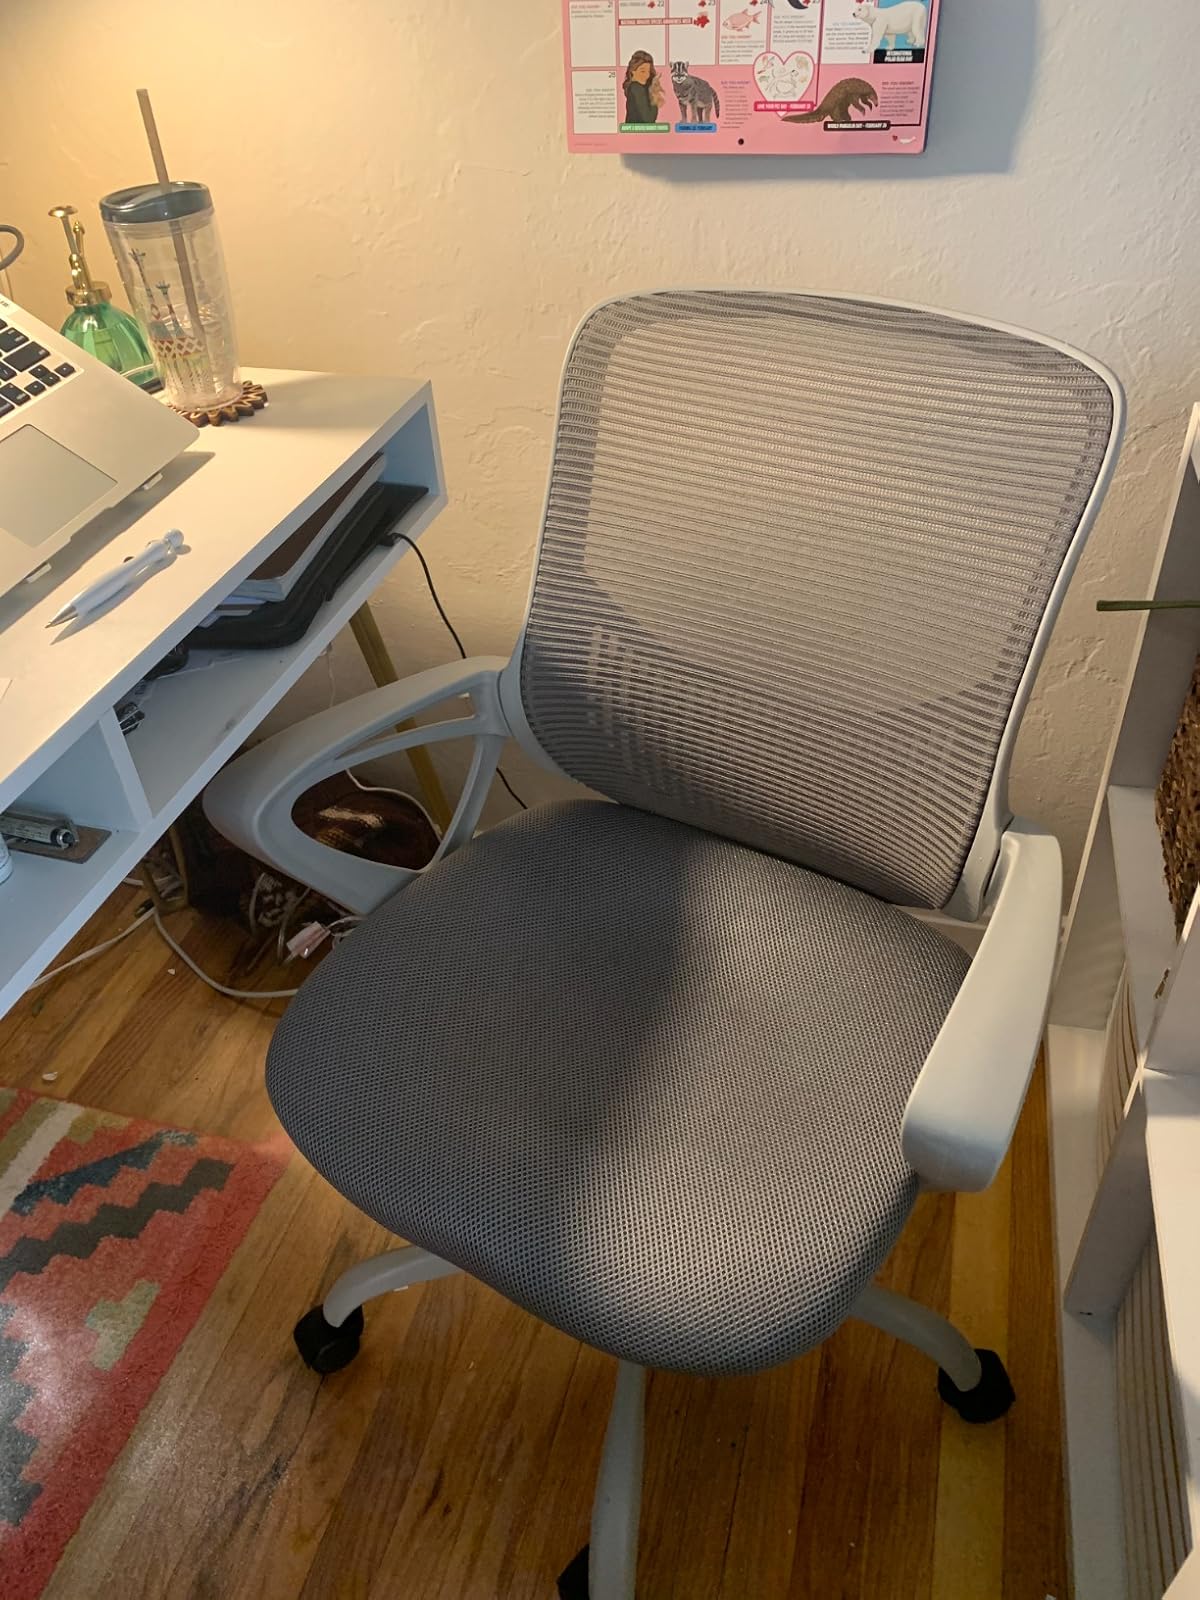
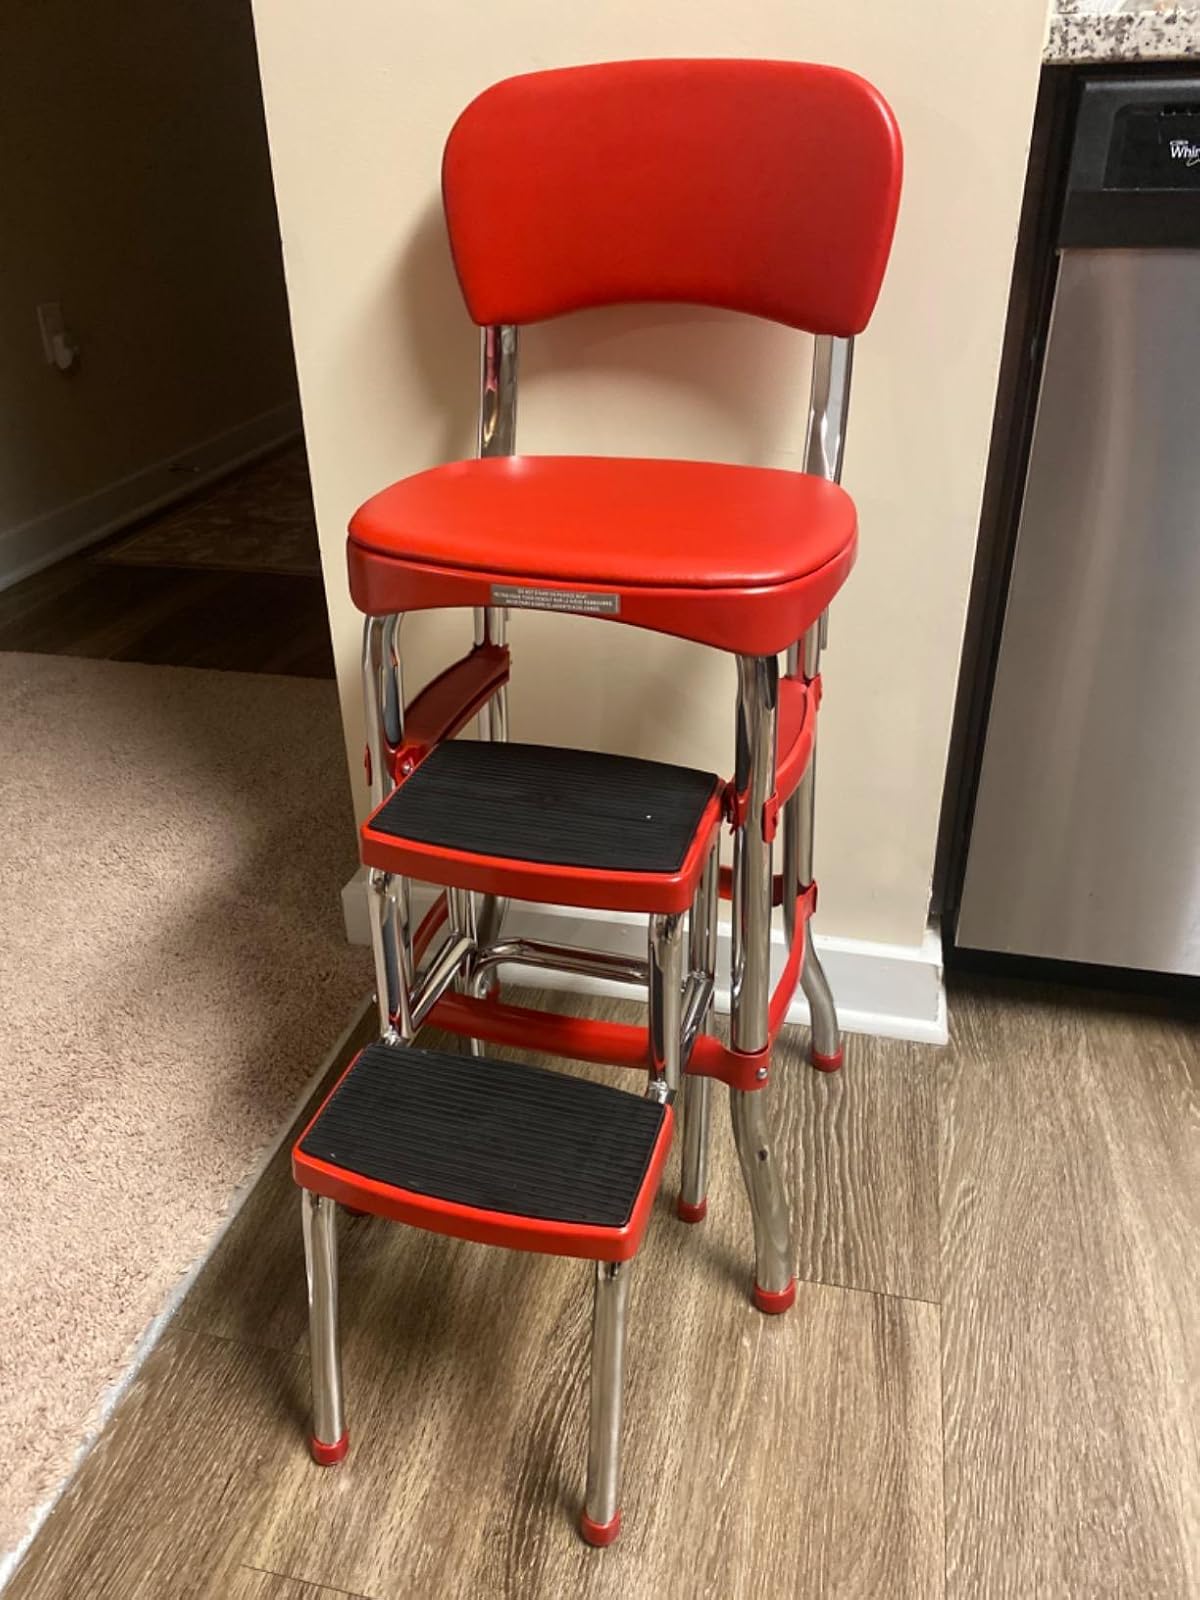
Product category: items_chair
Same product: no